Mercado de São José

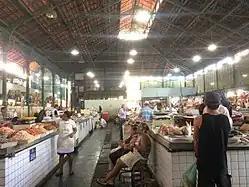
Fresh seafood at Mercado de São José

Mercado de São José (in English "Saint Joseph's Market") is a public market in Recife, Pernambuco, Brazil. Founded in 1871, it is the oldest Brazilian building constructed of pre-manufactured iron.